Kenny Wilson (baseball)

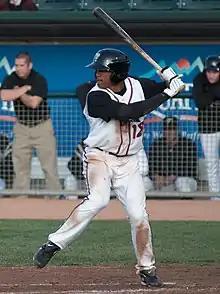
Wilson with the Lansing Lugnuts in 2010

Kenneth Earl Wilson (born January 30, 1990) is an American former professional baseball outfielder.